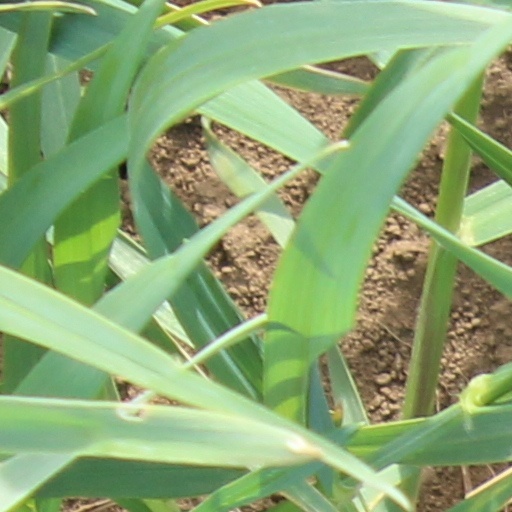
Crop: wheat